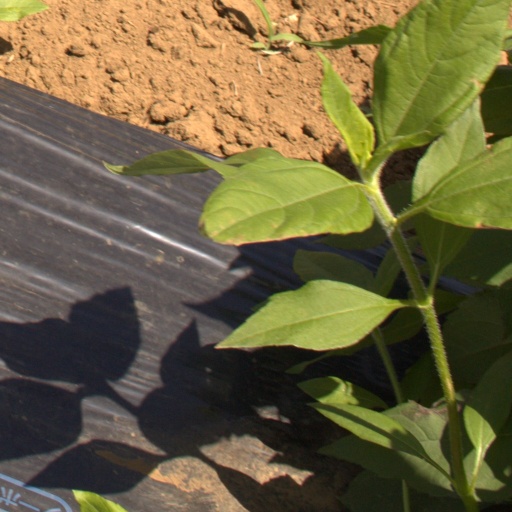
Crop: Jerusalem artichoke